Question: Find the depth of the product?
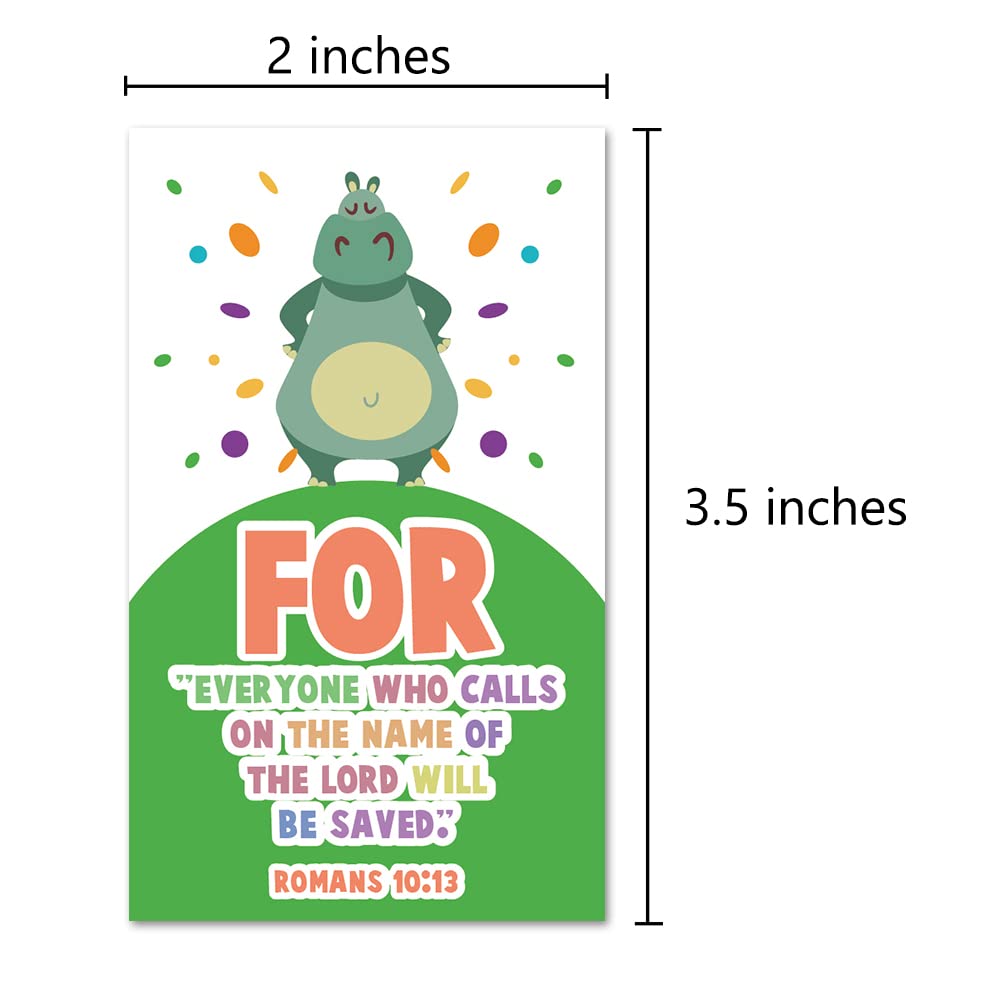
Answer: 3.5 inch